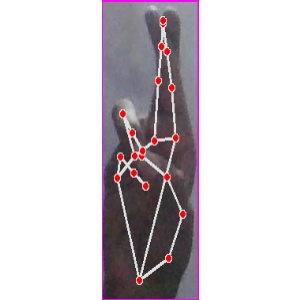
अक्षर: र